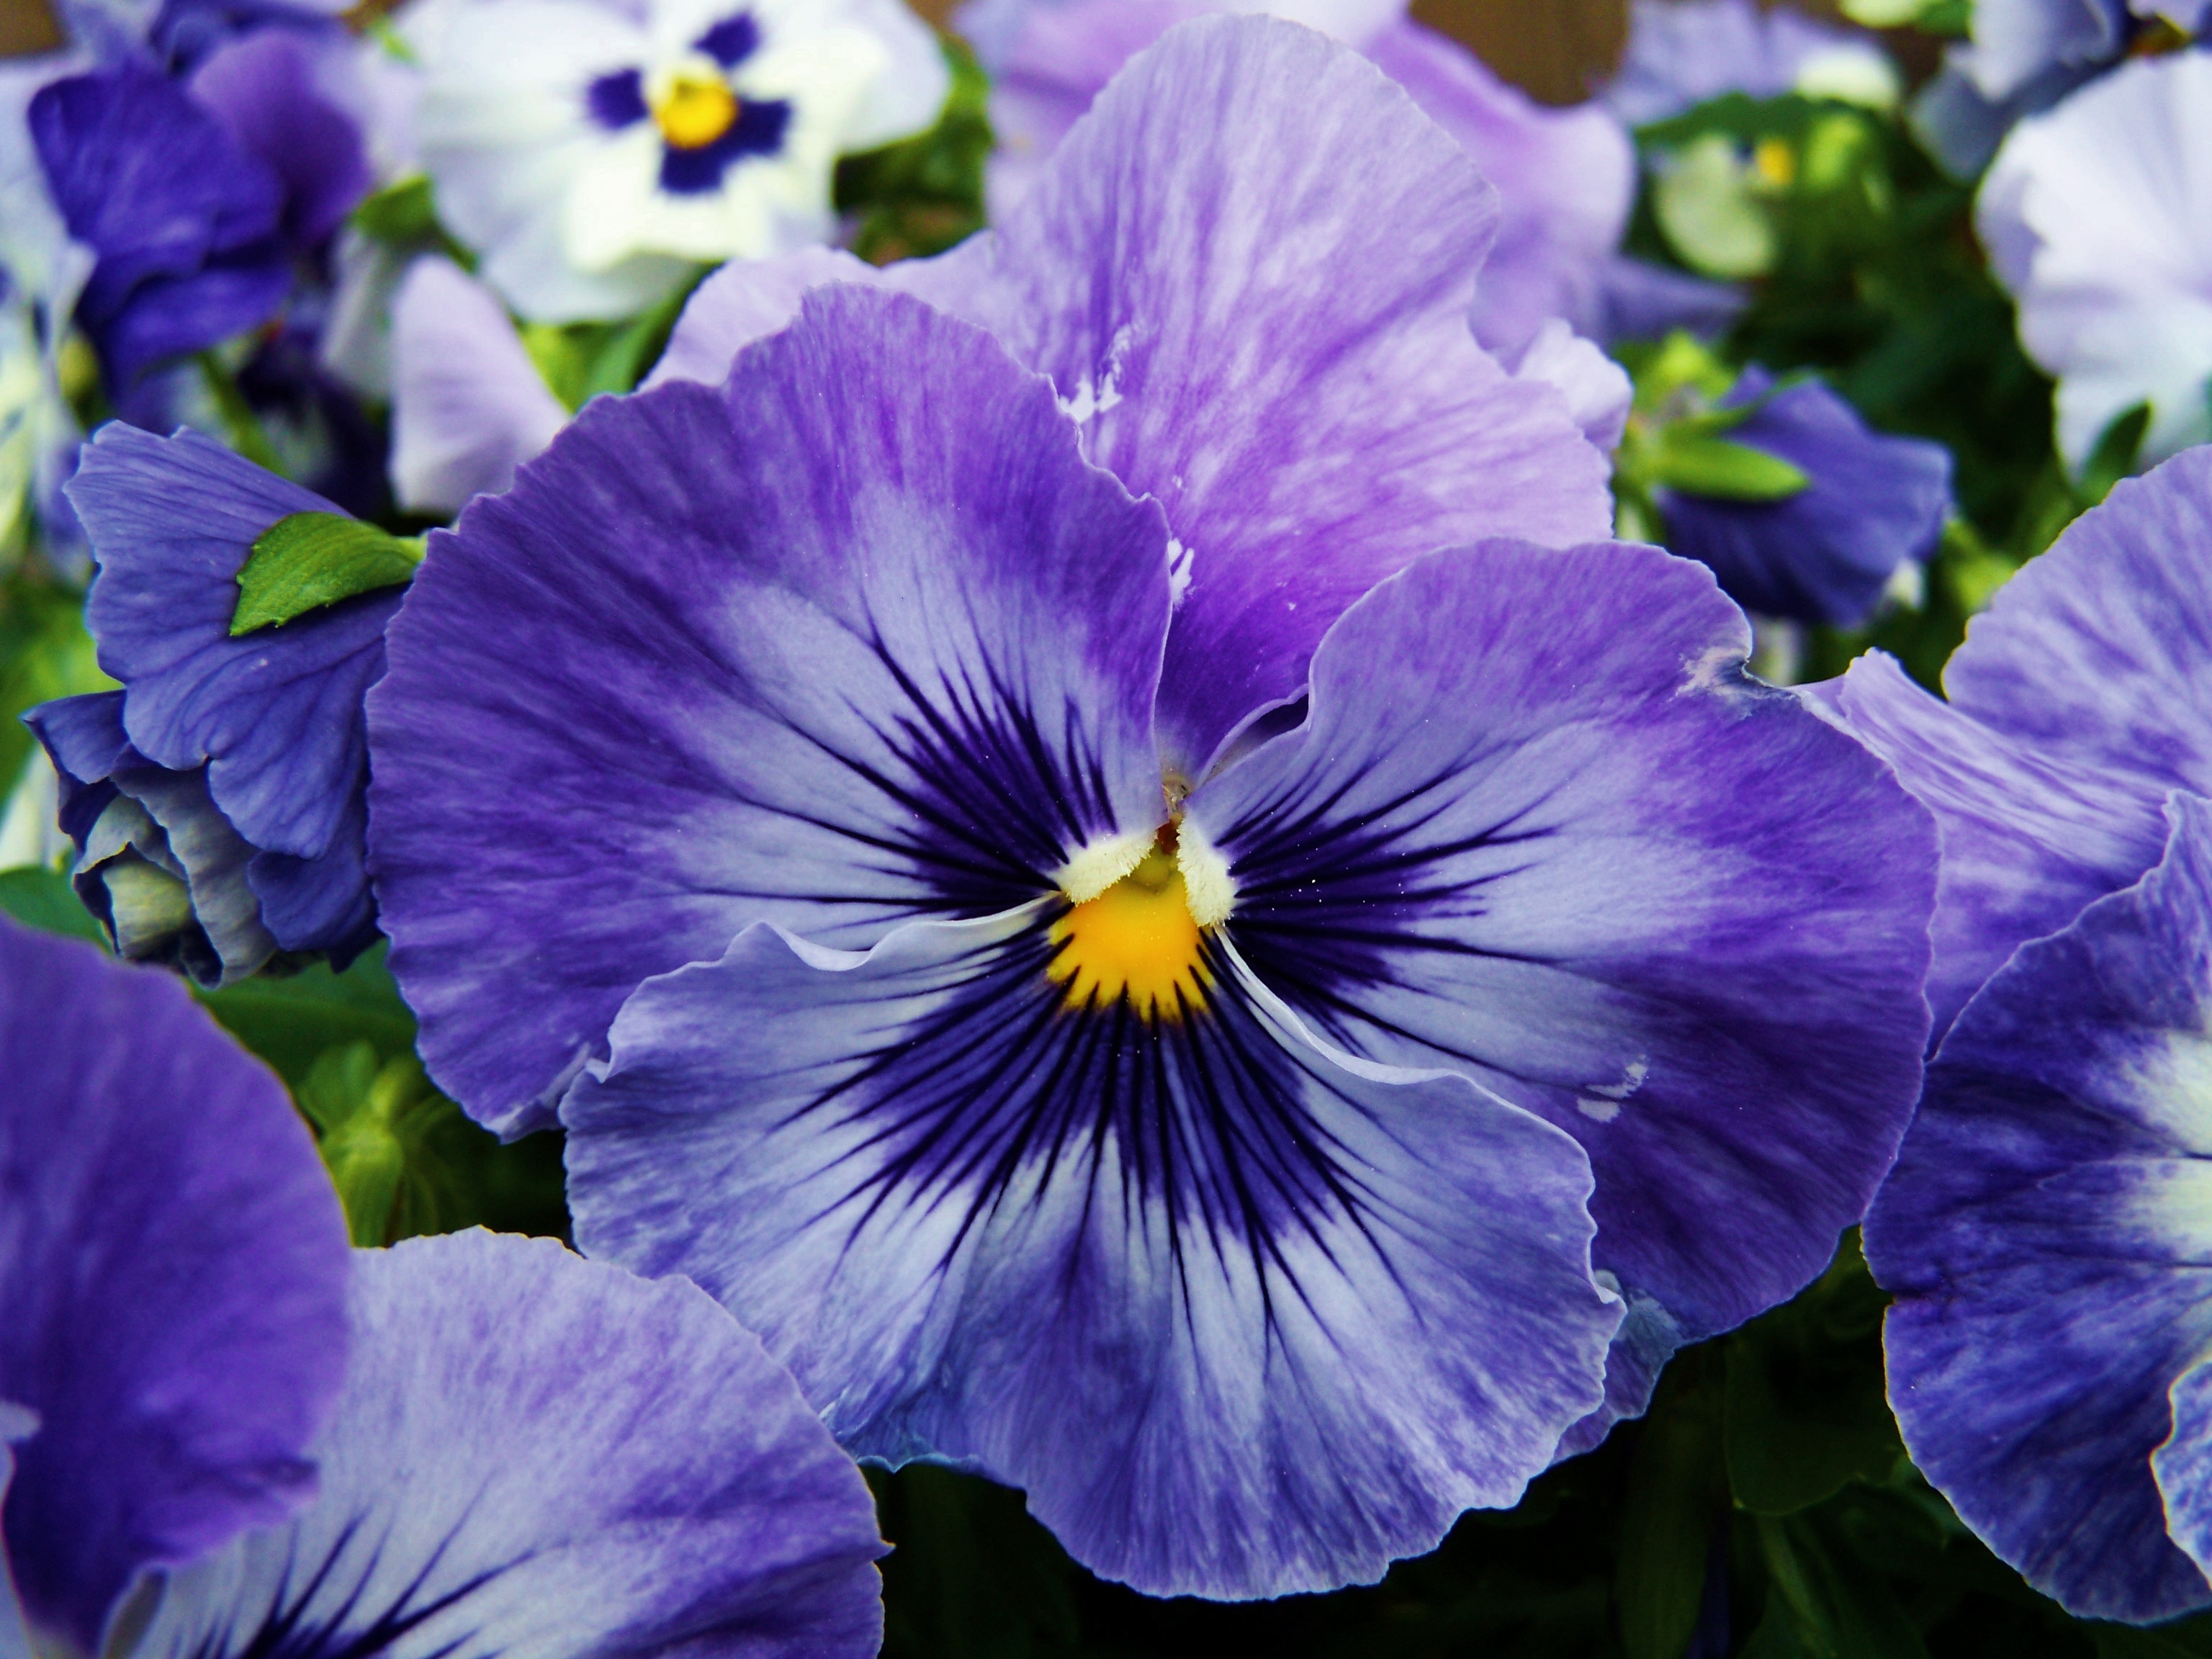
plant, flower, purple, petal, flora, iris, eye, flower garden, spring flower, viola, macro photography, pansy, flowering plant, annual plant, land plant, violet family, blue and purple pansy